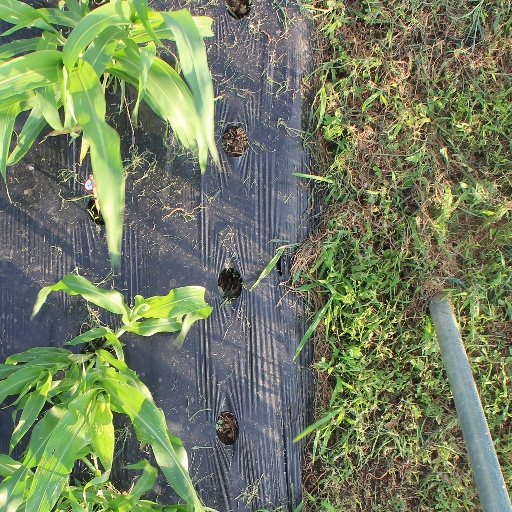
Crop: sorghum